Lisa Baldelli-Hunt

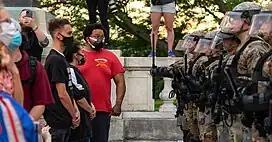

In June 2020, Baldelli-Hunt signed an executive order imposing a temporary 8 p.m. city curfew for Woonsocket, following national protests against the murder of George Floyd. Baldelli-Hunt cited a "potential threat against city property" as her reasoning.